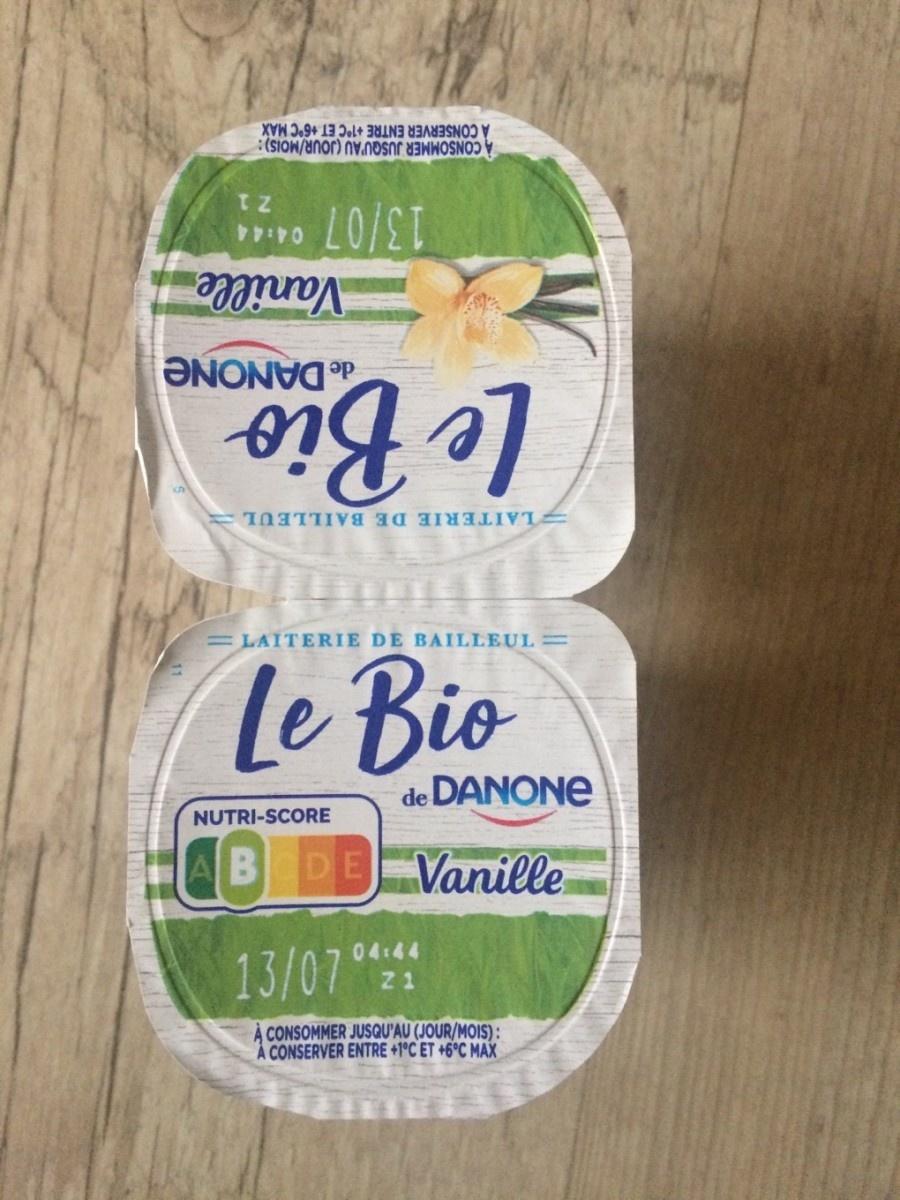
Nutri-Score label: nutriscore-b